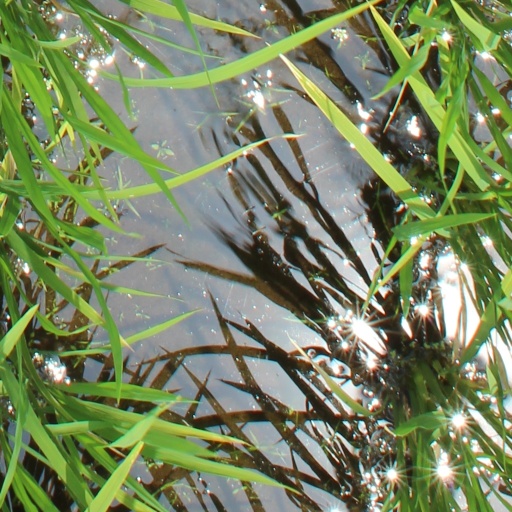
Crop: rice